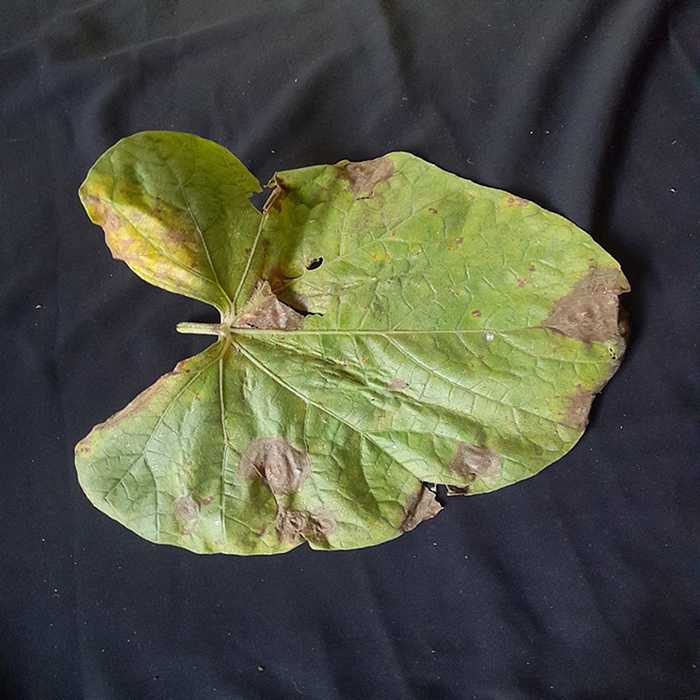
Plant: Bottle gourd
Label: Downey mildew